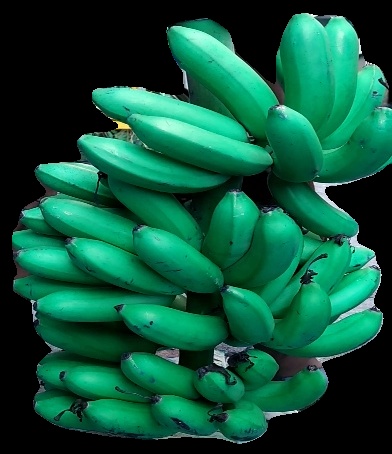
Variety: rasbale
Grade: grade1